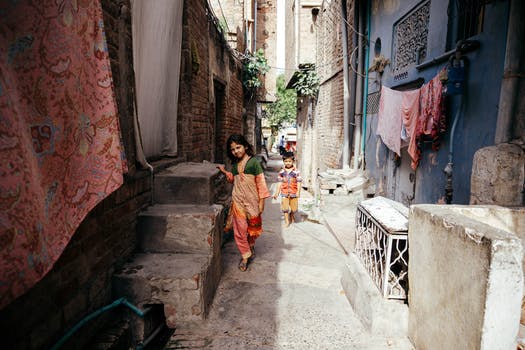
Label: No Watermark